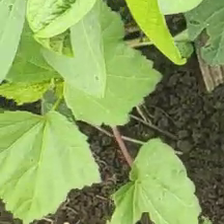
Weed species: Little_Mallow(Malva parviflora)